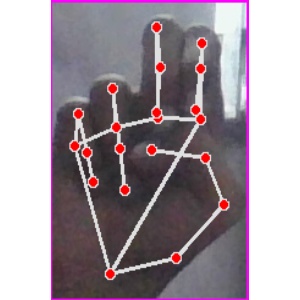
अक्षर: ह